Time on Earth

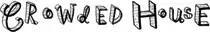
The stylised text for the band's name from the cover of "Time on Earth"

As he did for the first four Crowded House albums, Nick Seymour, also an artist, created the cover art for "Time on Earth". The group's name "Crowded House" appears with jumbled case, some lower and some upper case, appearing as "cRoWdED HOusE". Similarly, the album title is also in a partial jumble with all but the last two letters in upper case, appearing as "TIME ON EARth."